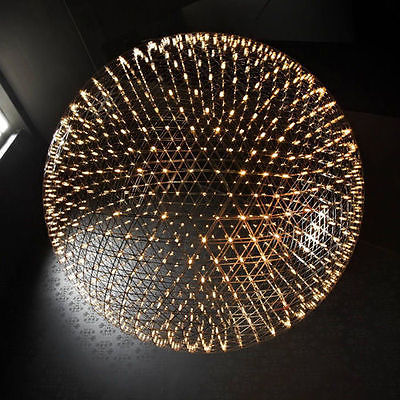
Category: lamp